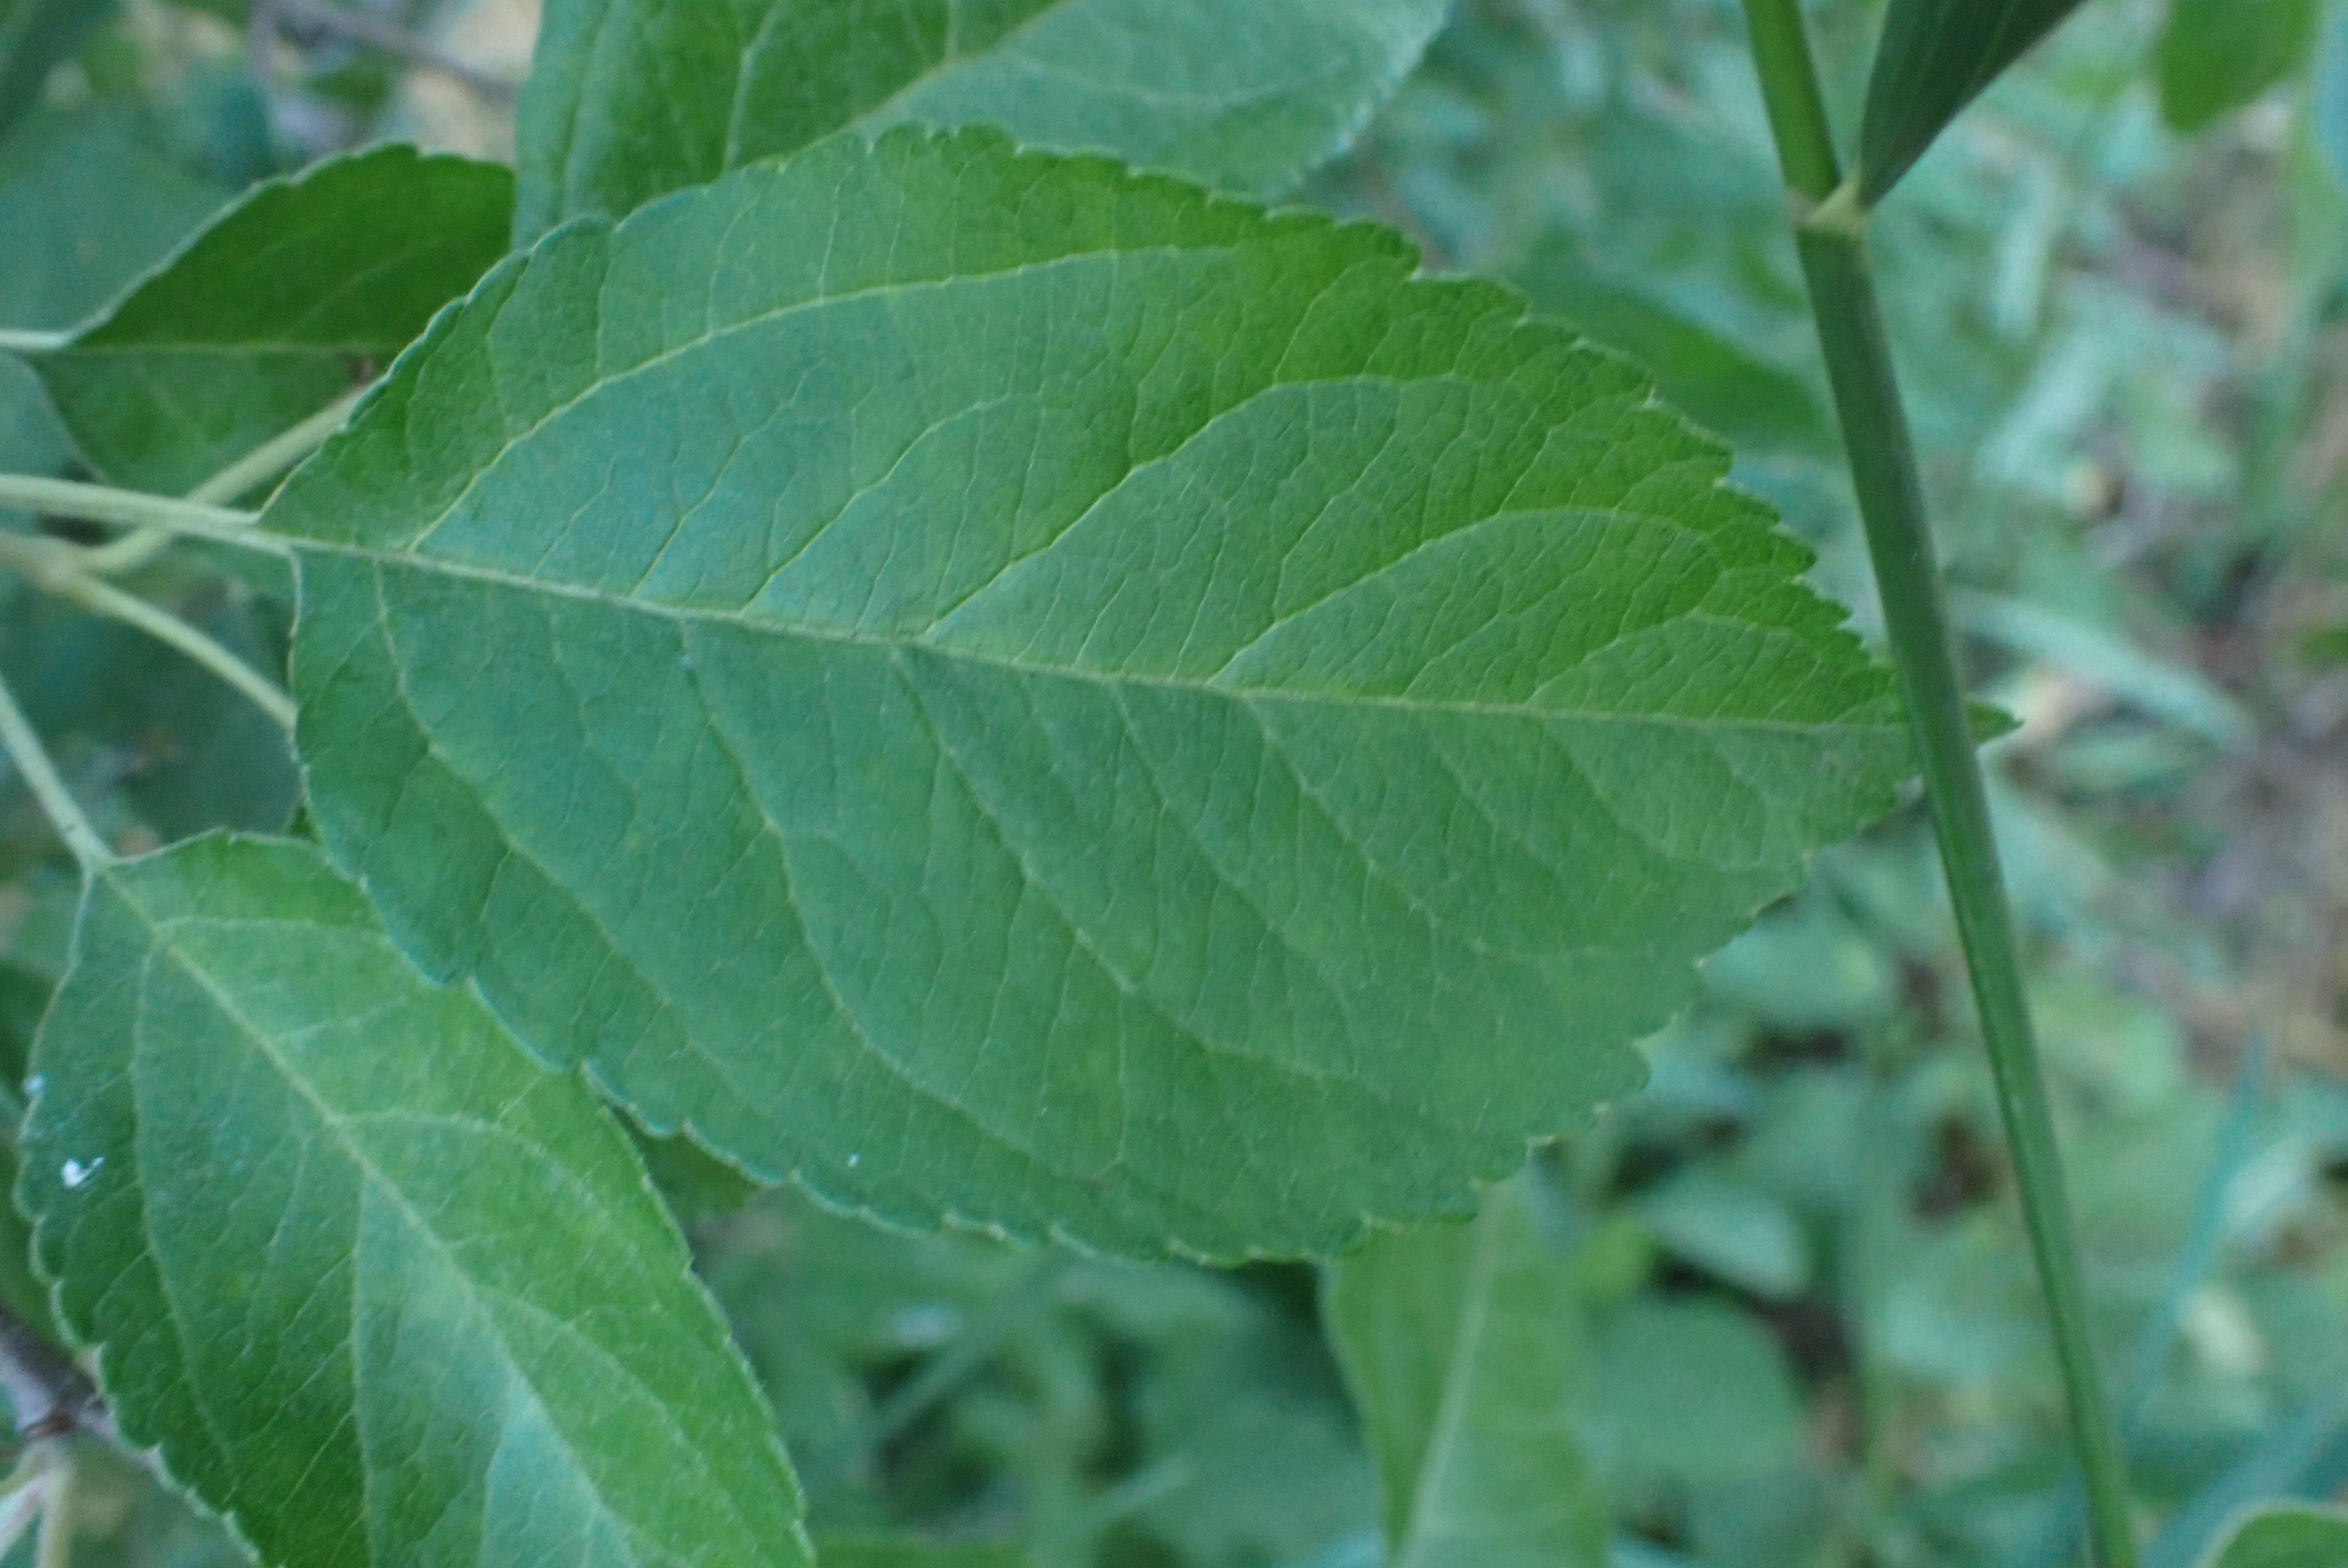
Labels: healthy